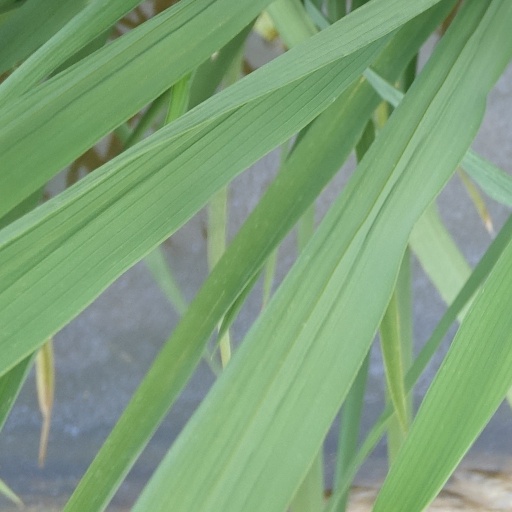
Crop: rice